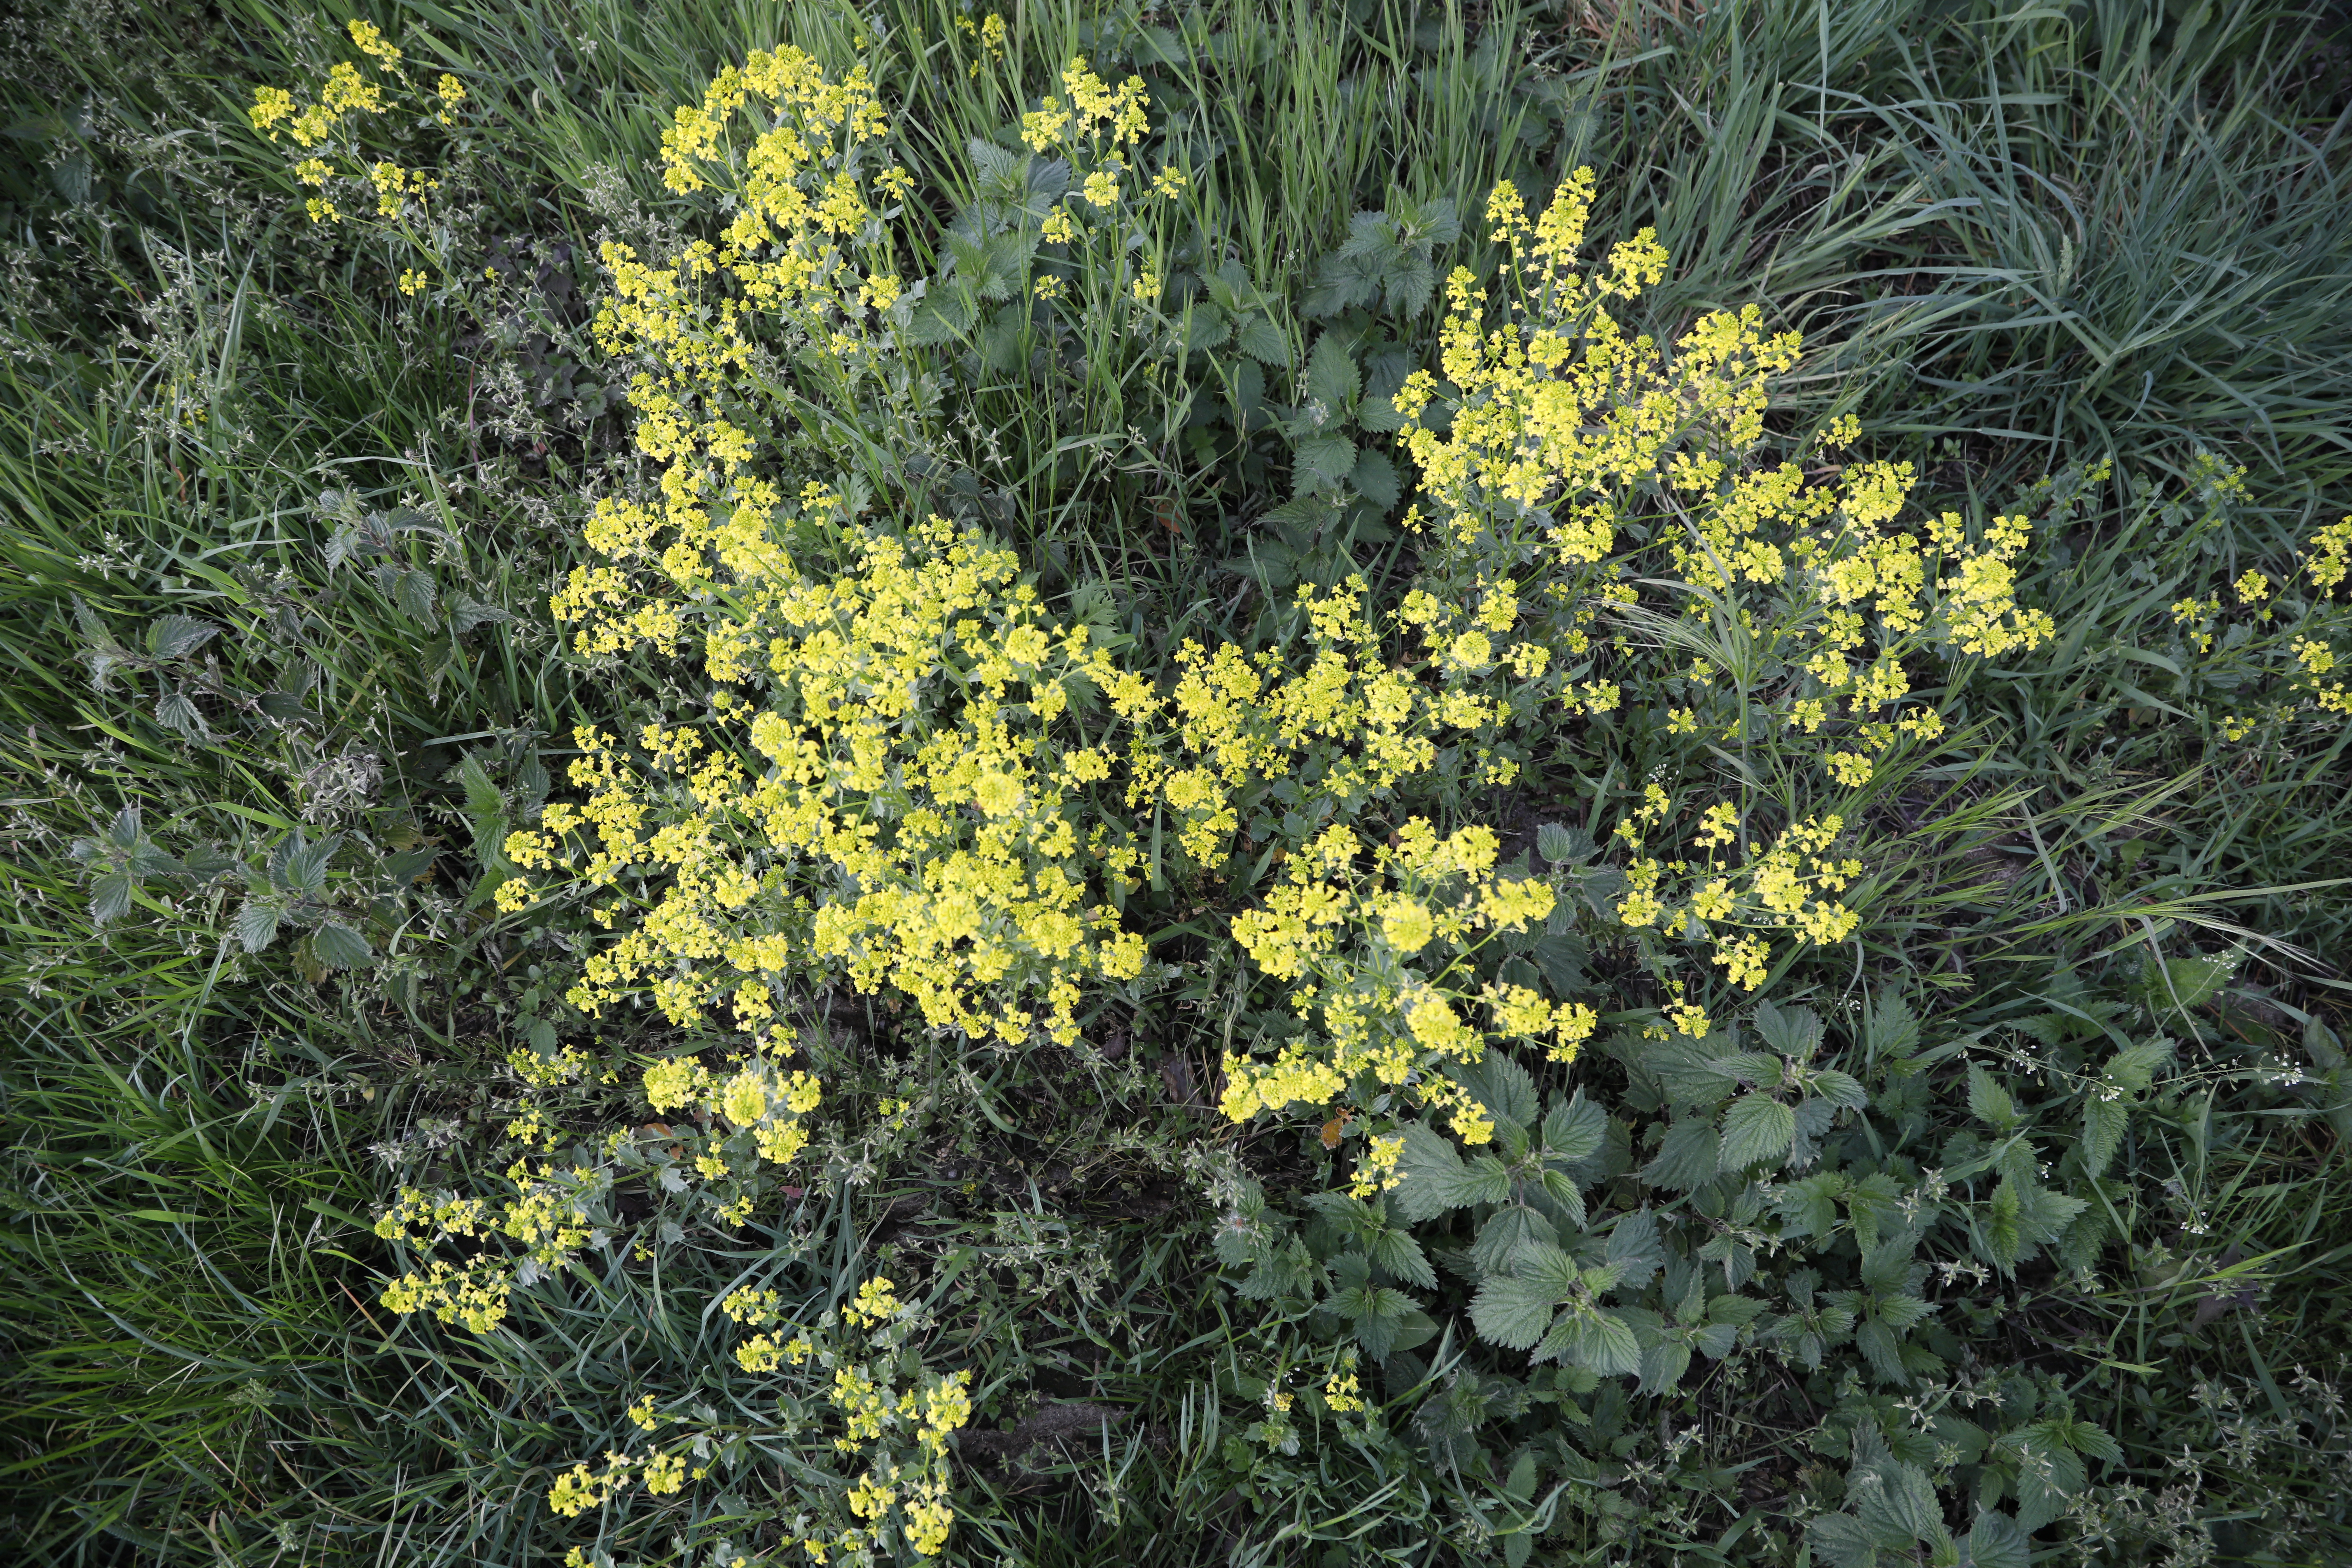
Plant species: Barbarea vulgaris